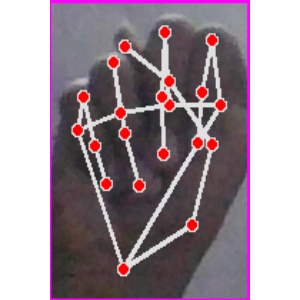
अक्षर: न